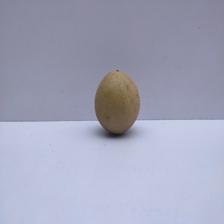
Size: Medium